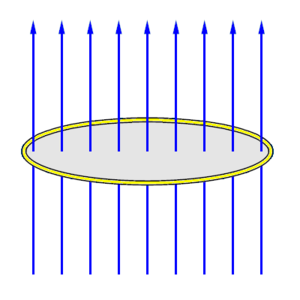
Les générateurs magnéto-cumulatifs sont des générateurs de hautes puissances pulsées fonctionnant par compression d'un flux magnétique à l'aide d'explosifs. La compression de flux électromagnétique sans explosif est aussi possible, par l'action directe des forces de Lorentz sur un conducteur traversé par un très fort courant électrique : voir Z-pinch.